HMS Port Napier

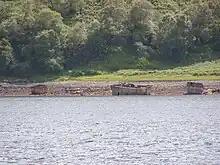
Parts of "Port Napier"s superstructure on a beach on the Isle of Skye

"Port Napier" did not explode, so the mining party returned. By now the heat was buckling the deck above her engine room, where the fire had started. They started jettisoning mines into the water via her stern chutes. The fire worsened, so the mining party abandoned ship a second time. Almost immediately after they had done so, there were two explosions. The first blew débris into the air. Large parts of her bridge superstructure landed on the shore of the Isle of Skye, away. The second created a tall column of smoke and flame. "Port Napier" rolled onto her starboard side, a total loss. There were no fatalities.